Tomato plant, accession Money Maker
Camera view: tilt-top (135 deg); turntable rotation: 210 degrees
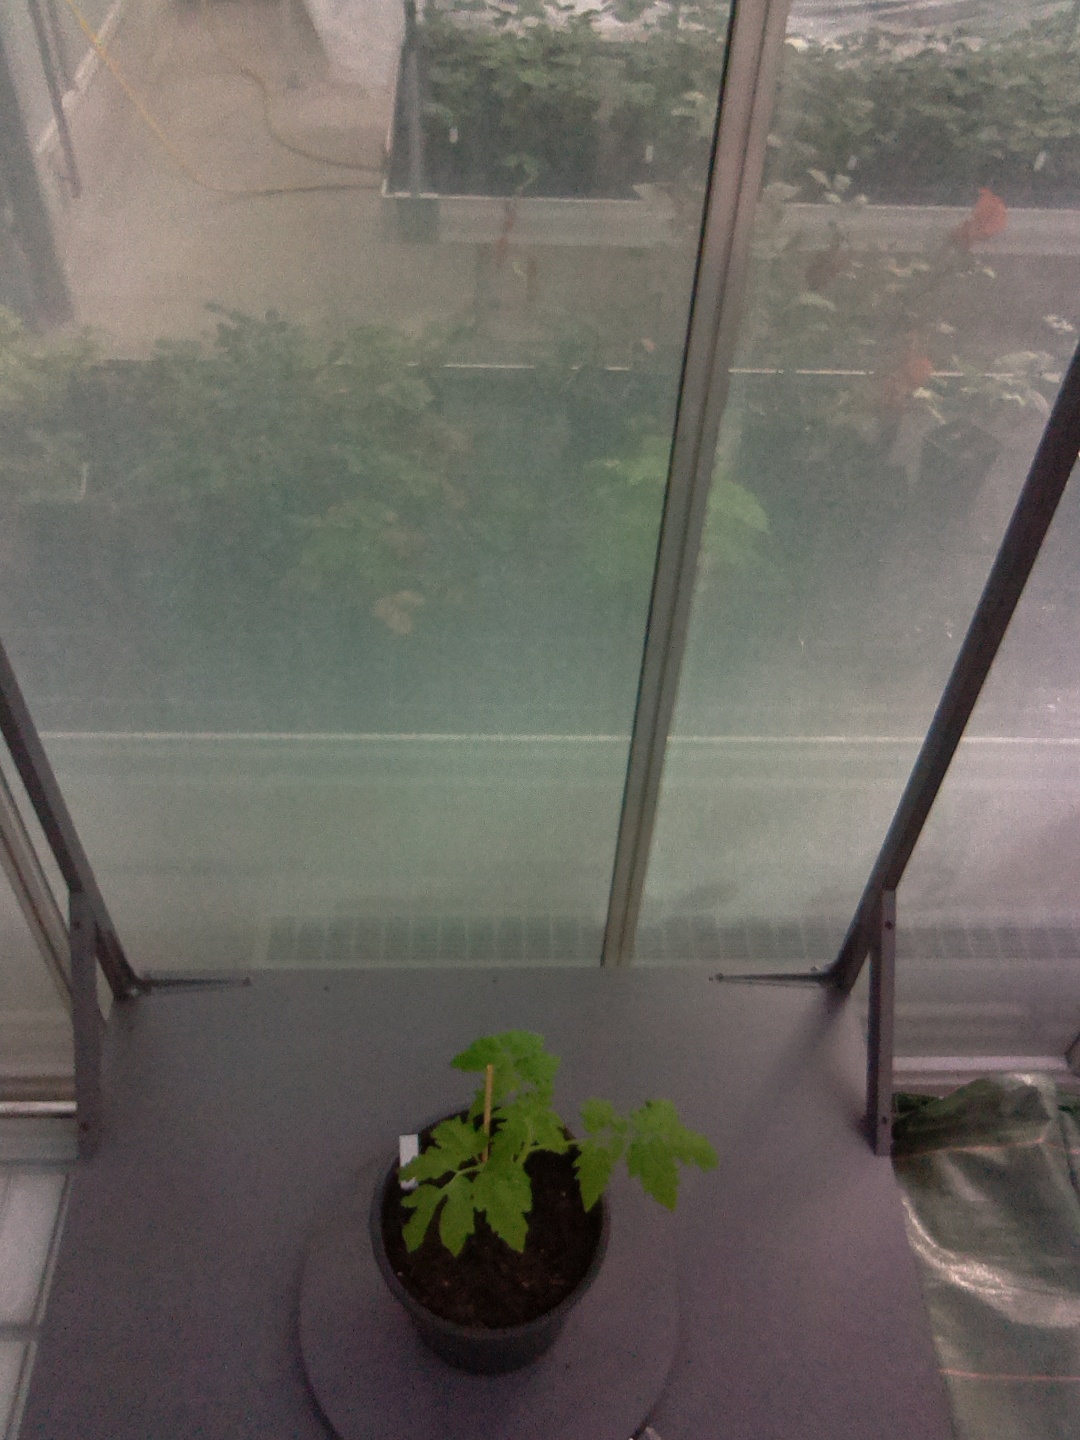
BBCH growth stage 13: 6 of true leaves visible